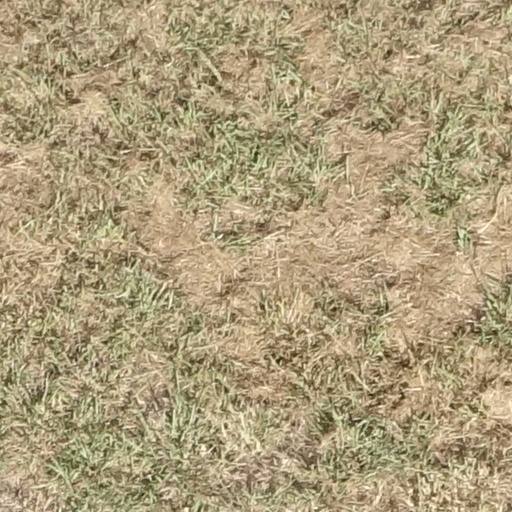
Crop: sorghum